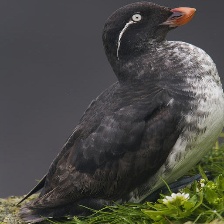
Species: PARAKETT  AUKLET
Scientific name: AETHIA PSITTACULA